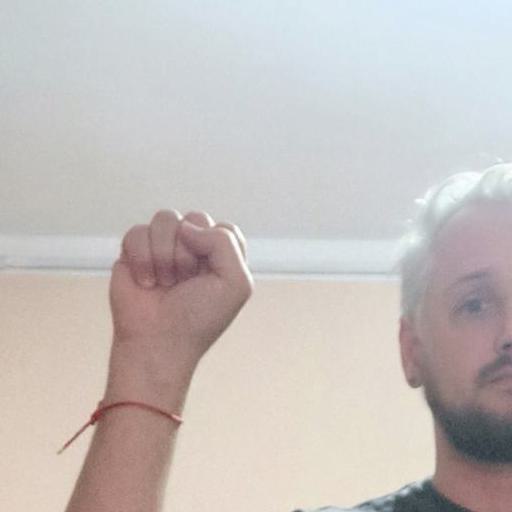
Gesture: fist